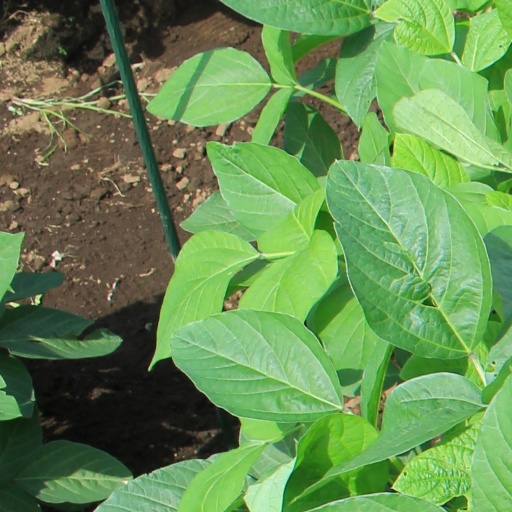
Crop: soybean